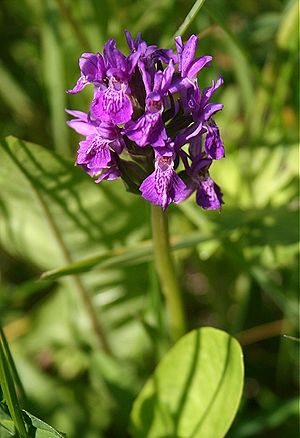
Majgøgeurt / Galleri
Majgøgeurt, ofte skrevet maj-gøgeurt, er en 15-60 cm høj orkidé. Den er udbredt i Vest- og Centraleuropa, mod øst til Rusland. Majgøgeurt vokser i moser og andre sumpede områder som enge og kær. Det er den mest almindelige art i Dactylorhiza-slægten i Centraleuropa. Dens udseende varierer meget.